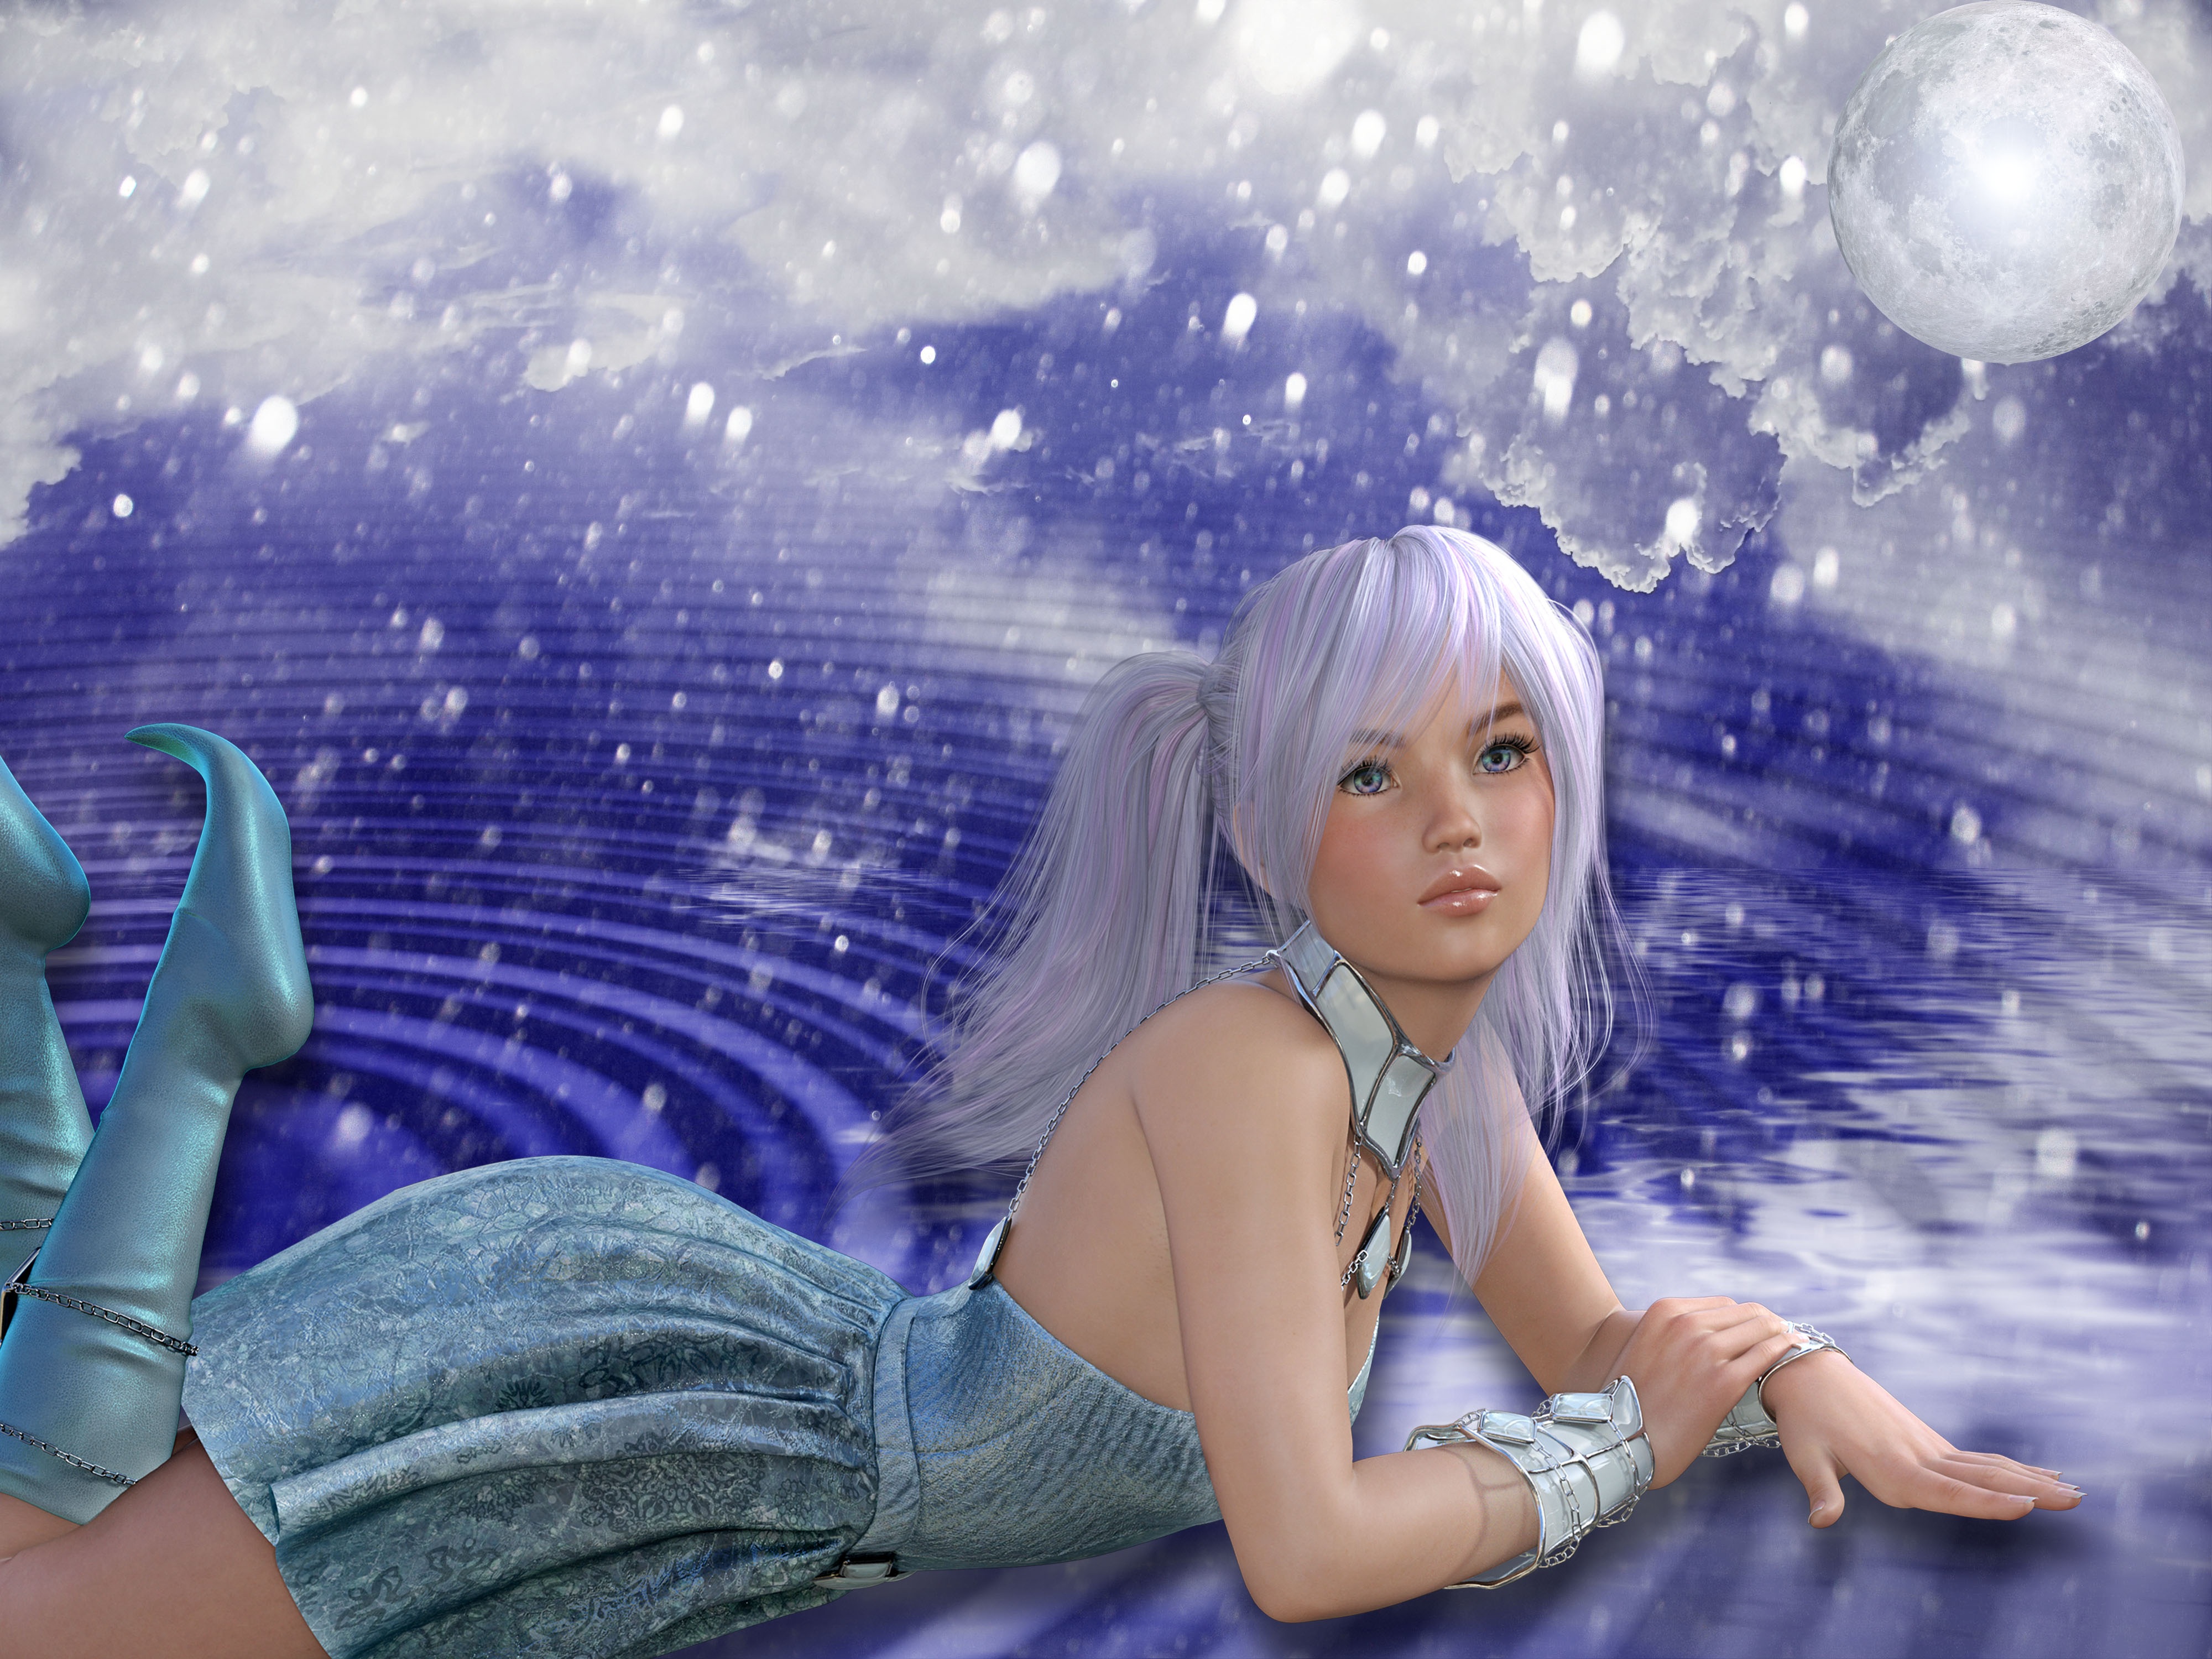
fantasy, girl, clouds, design, fairy tales, blue, beauty, human hair color, purple, lady, fun, cg artwork, sky, water, computer wallpaper, long hair, smile